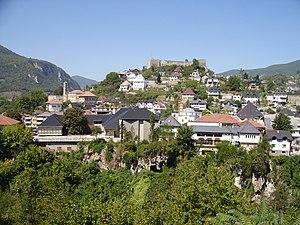
Cet article recense les monuments nationaux situés sur le territoire de la municipalité de Jajce en Bosnie-Herzégovine et dans la Fédération de Bosnie-et-Herzégovine. La liste établie par la Commission pour la protection des monuments nationaux compte 27 monuments nationaux inscrits sur la liste principale et 3 monuments inscrits sur une liste provisoire.